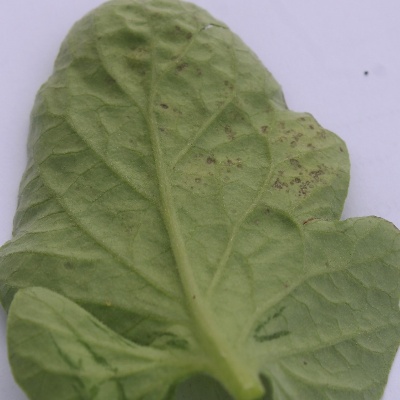
Crop: Tomato
Condition: septoria leaf spot